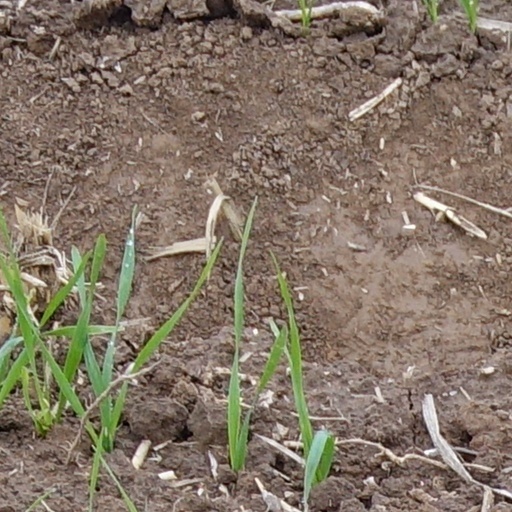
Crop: wheat